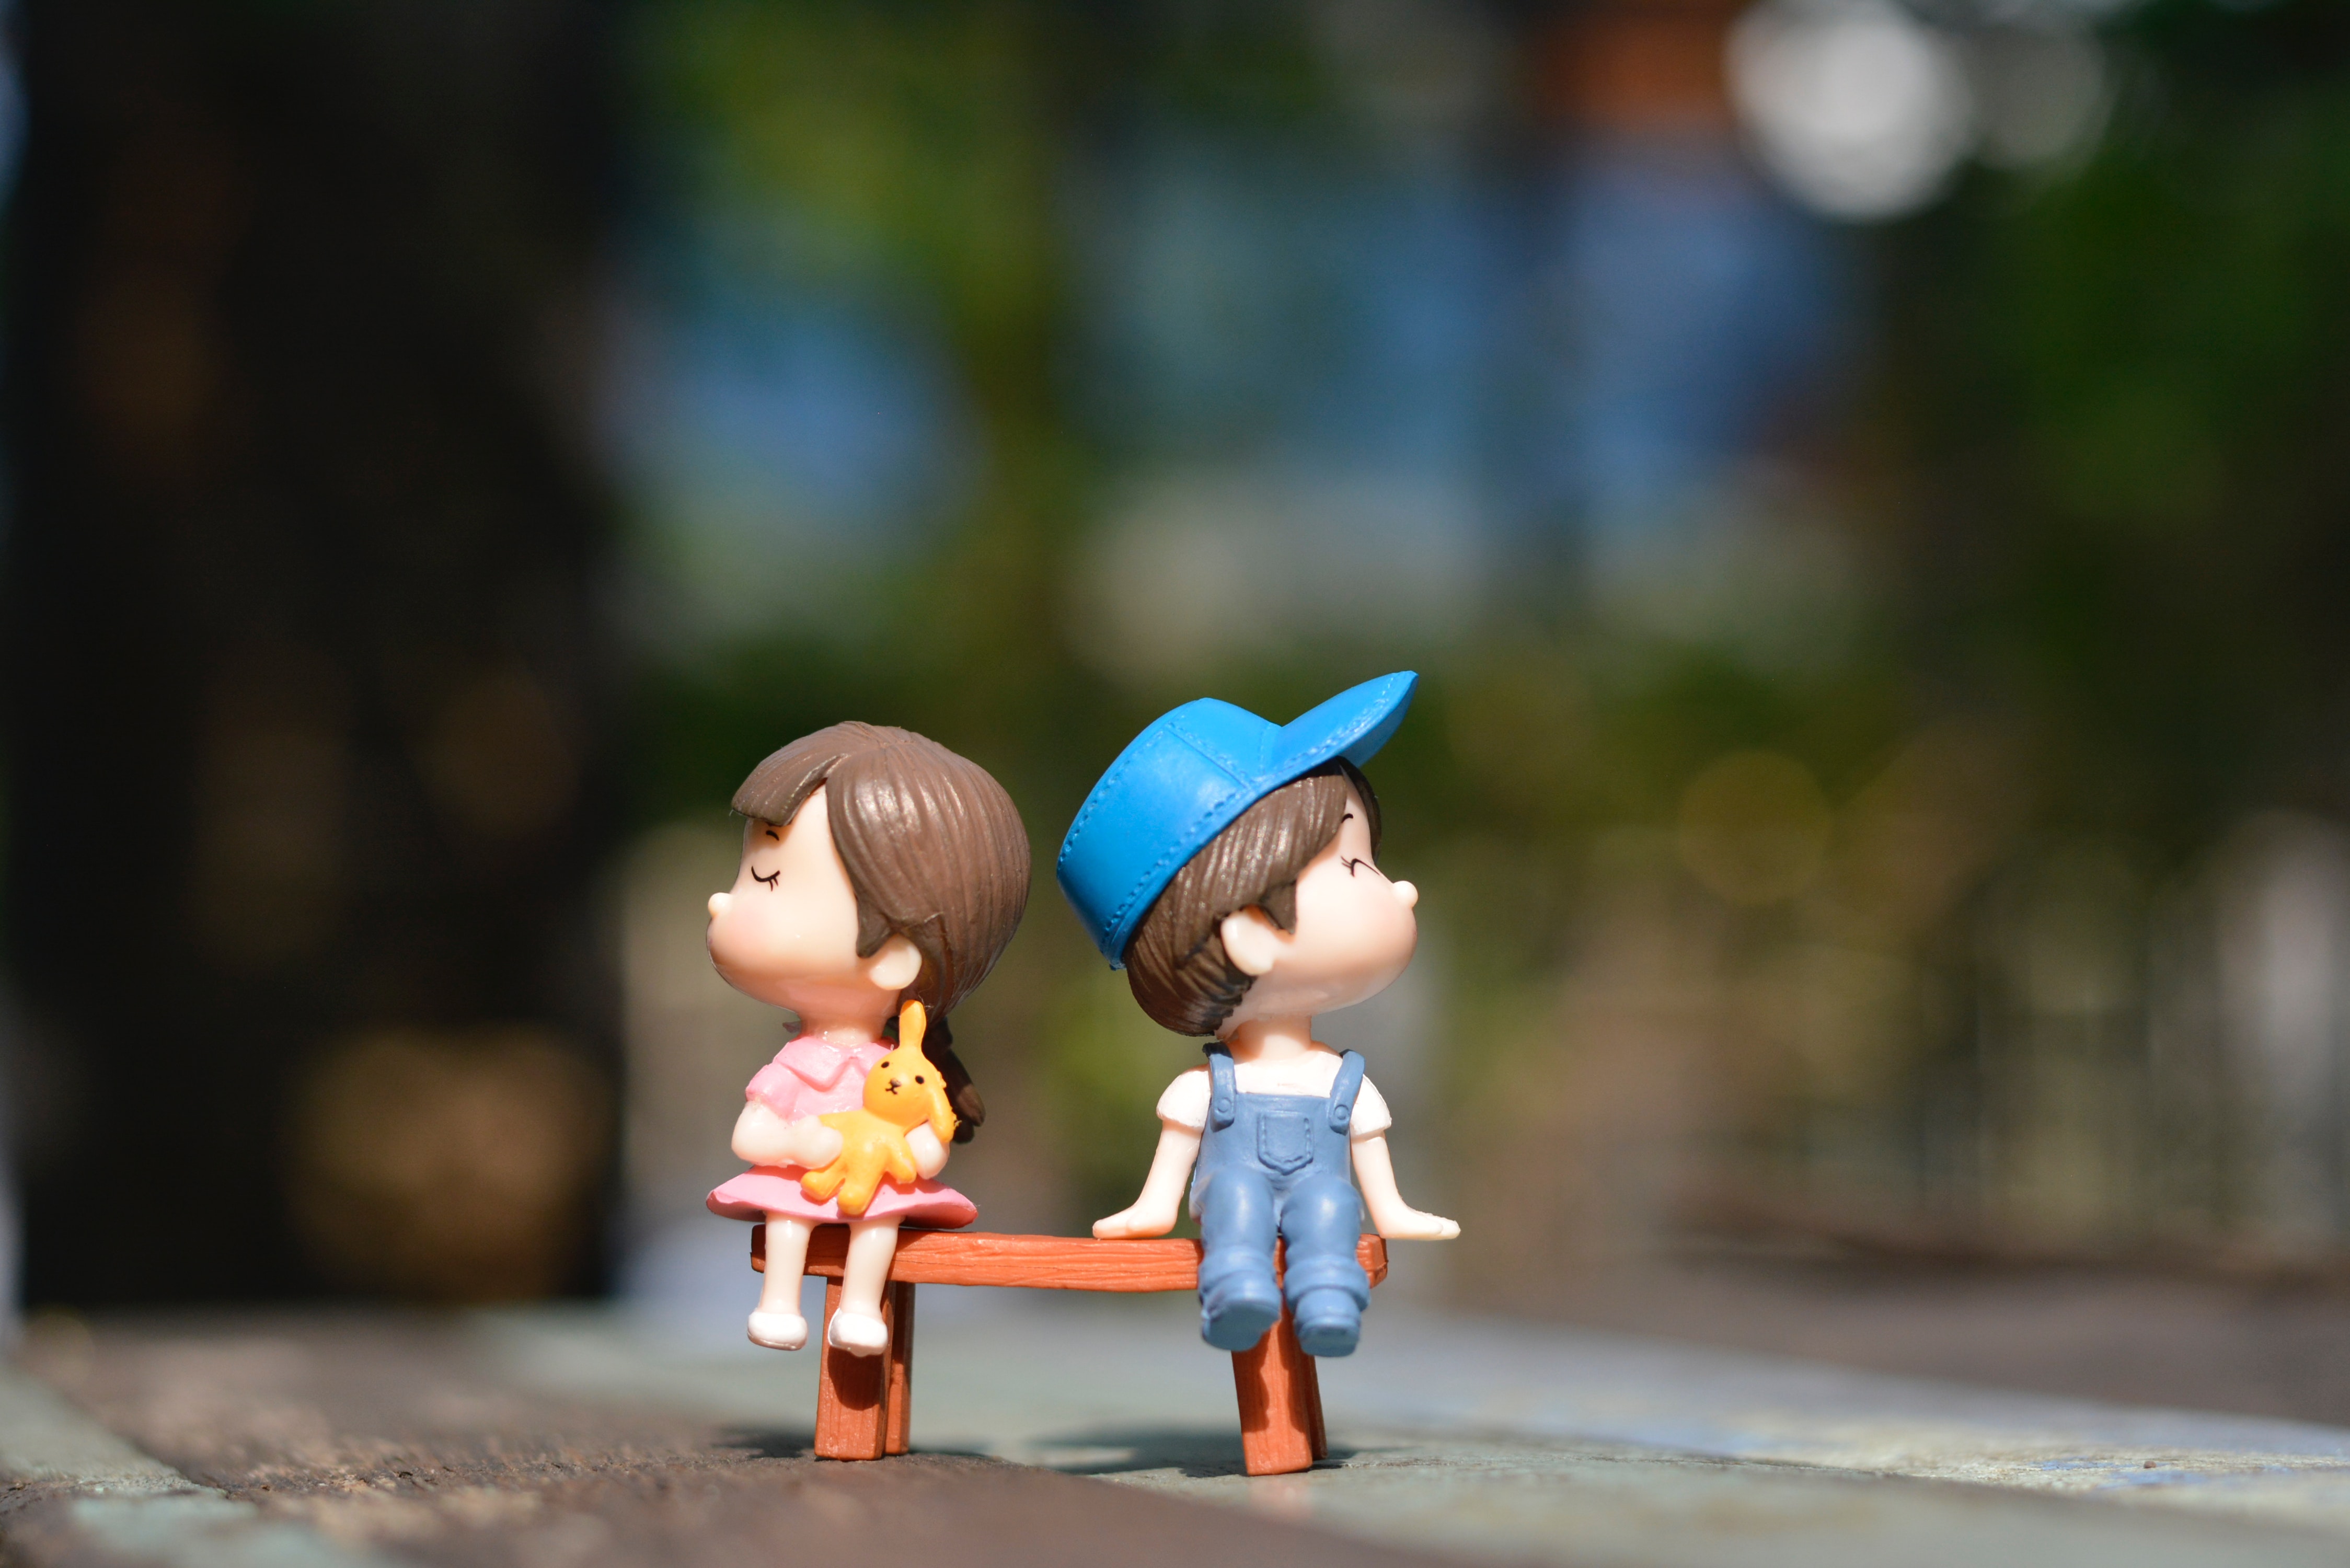
photograph, people, skin, figurine, yellow, child, toy, snapshot, cheek, toddler, tree, photography, doll, vacation, plant, miniature, happy, action figure, play